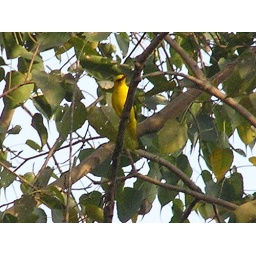
A eurasian golden oriole I spotted in the foilage.